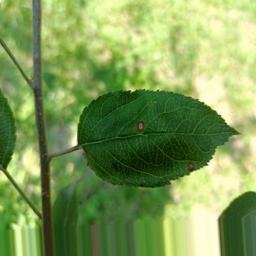
Label: Alternaria